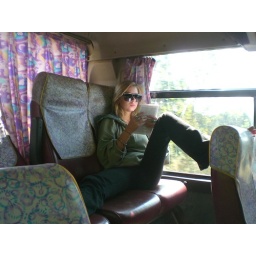
dont the bulls sit in the back of the bus since when are the dorks alowd back there